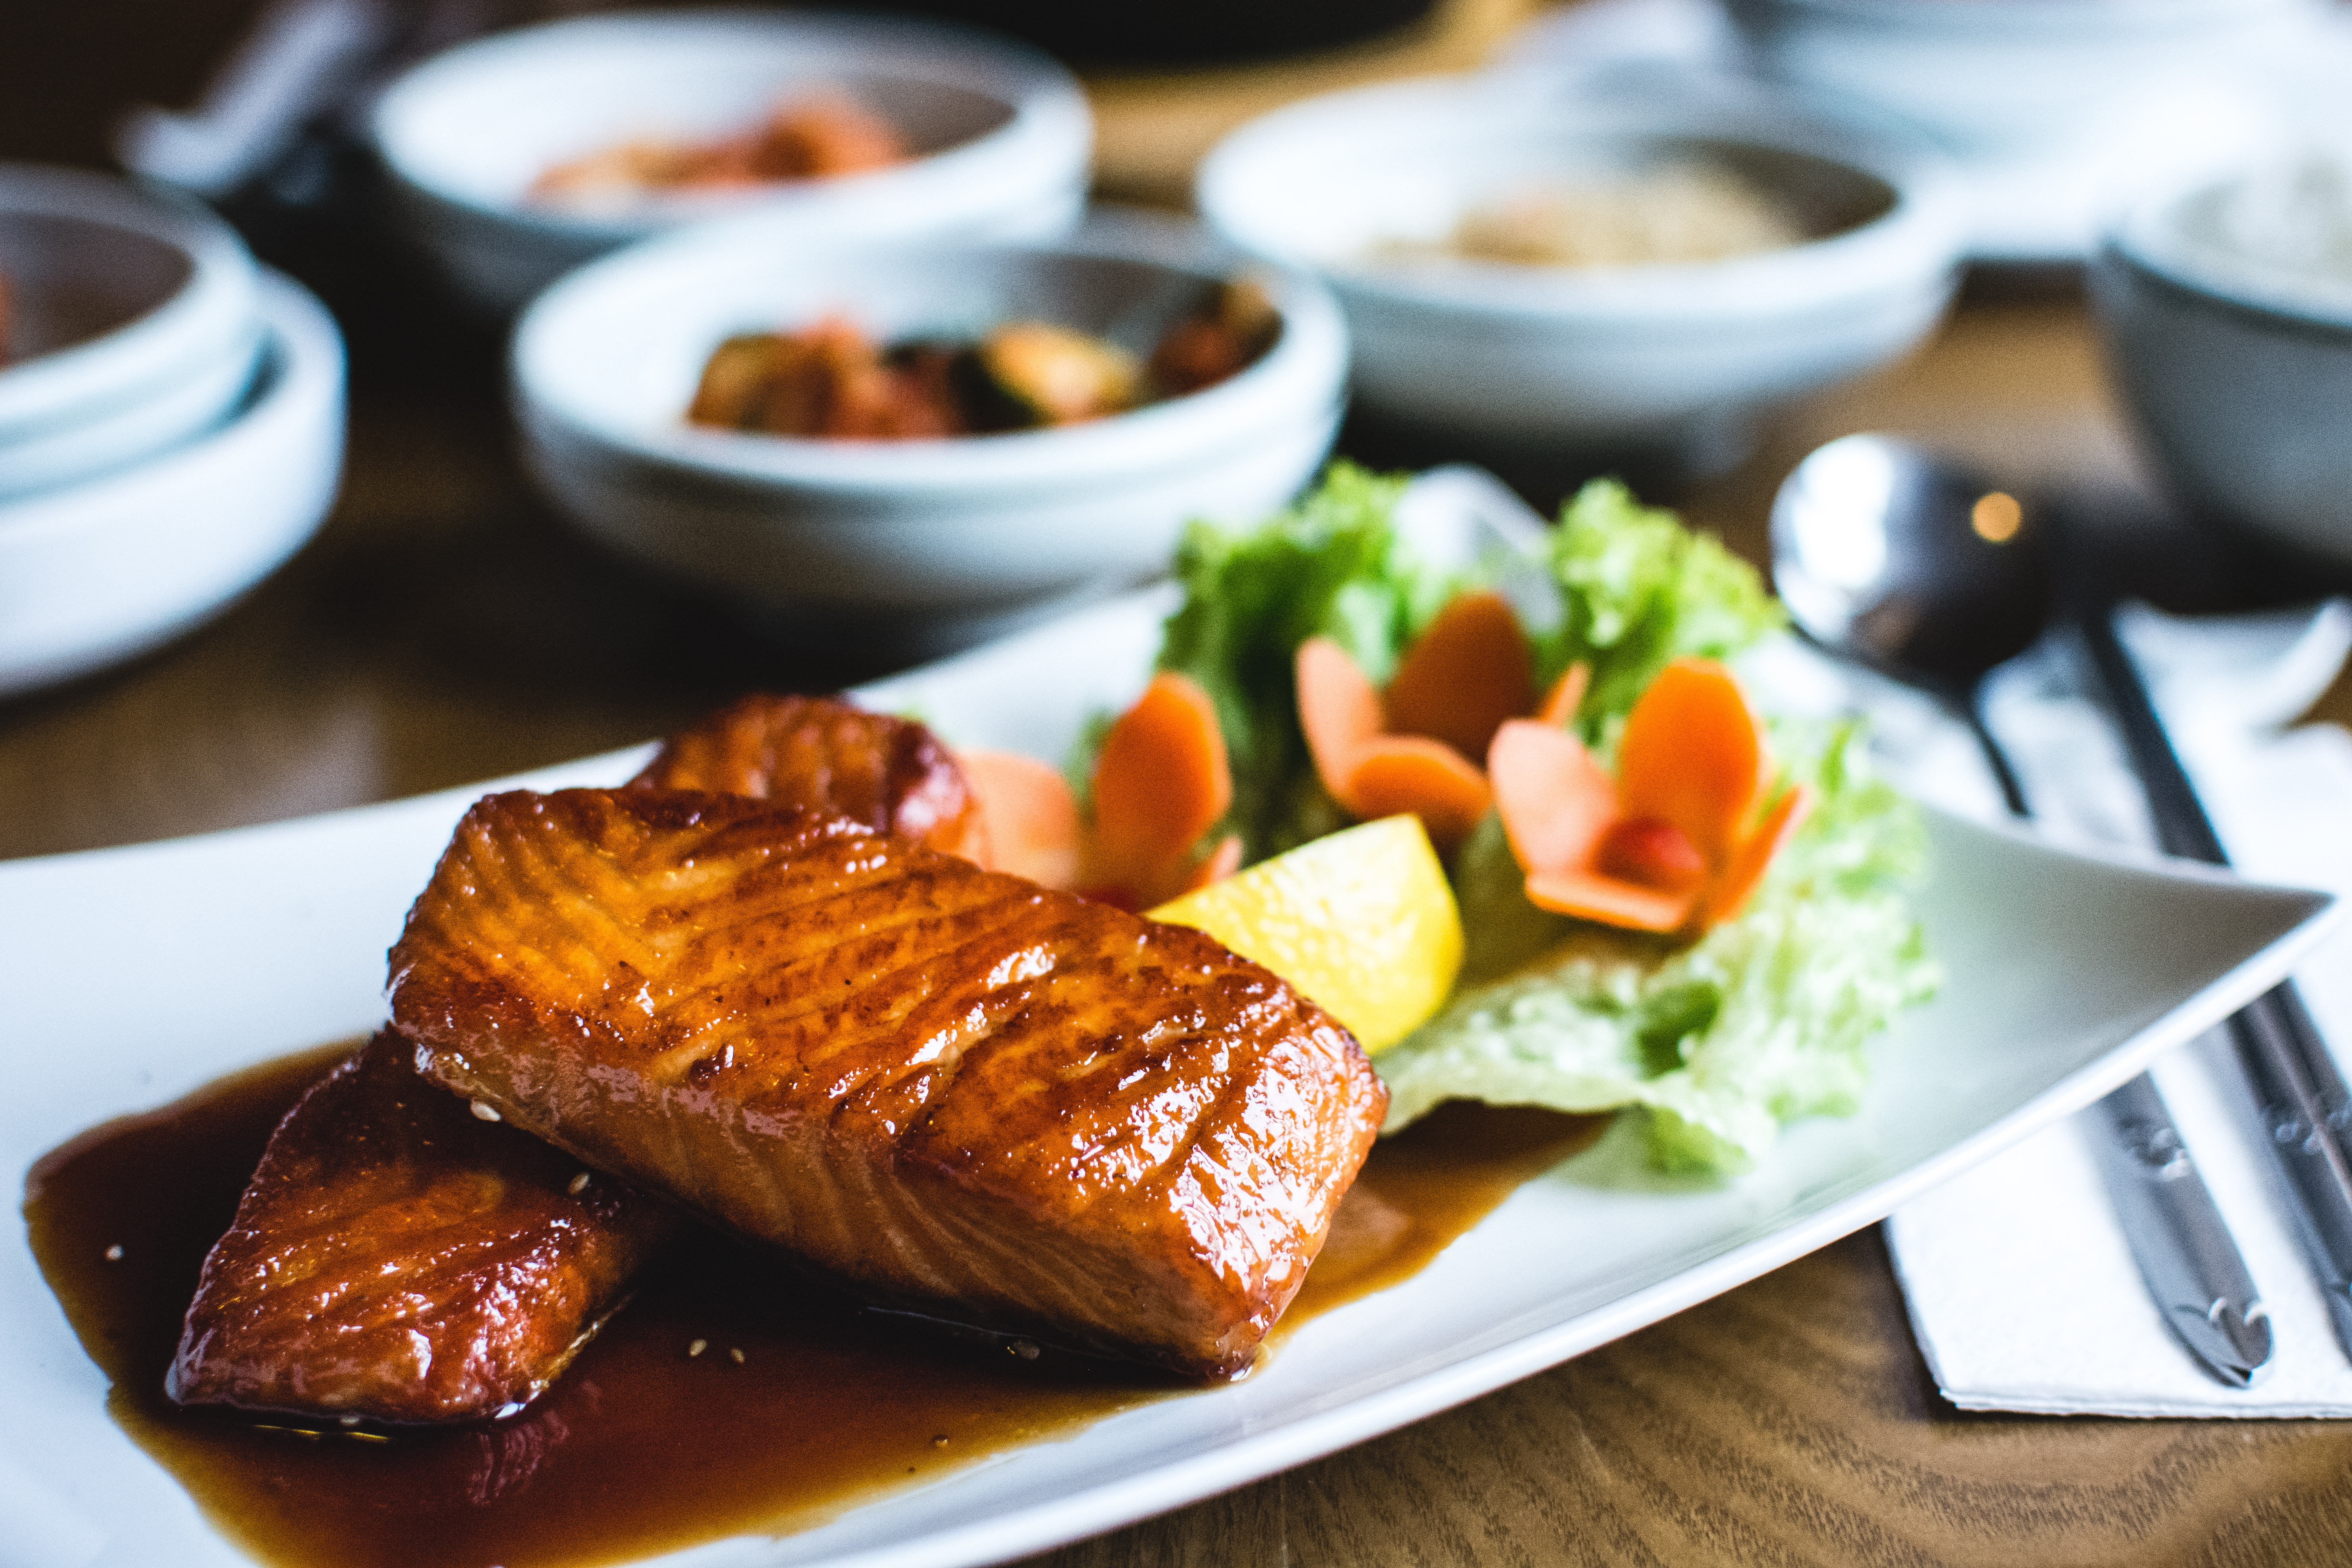
cuisine, food, dishware, serveware, ingredient, dish, tableware, meat, kitchen utensil, garnish, cooking, cutlery, pork, beef, recipe, porcelain, Kakuni, ceramic, meal, Red cooking, plate, comfort food, bowl, braising, supper, Oyster sauce, meat chop, unagi, Steak sauce, Siu mei, Boeuf la mode, side dish, condiment, la carte food, produce, delicacy, platter, Brown sauce, lunch, dinner, Hoisin sauce, pot roast, Boiled beef, barbecue sauce, dinnerware set, chinese food, sirloin steak, korean food, Korean royal court cuisine, Anhui cuisine, mixing bowl, pork belly, teriyaki